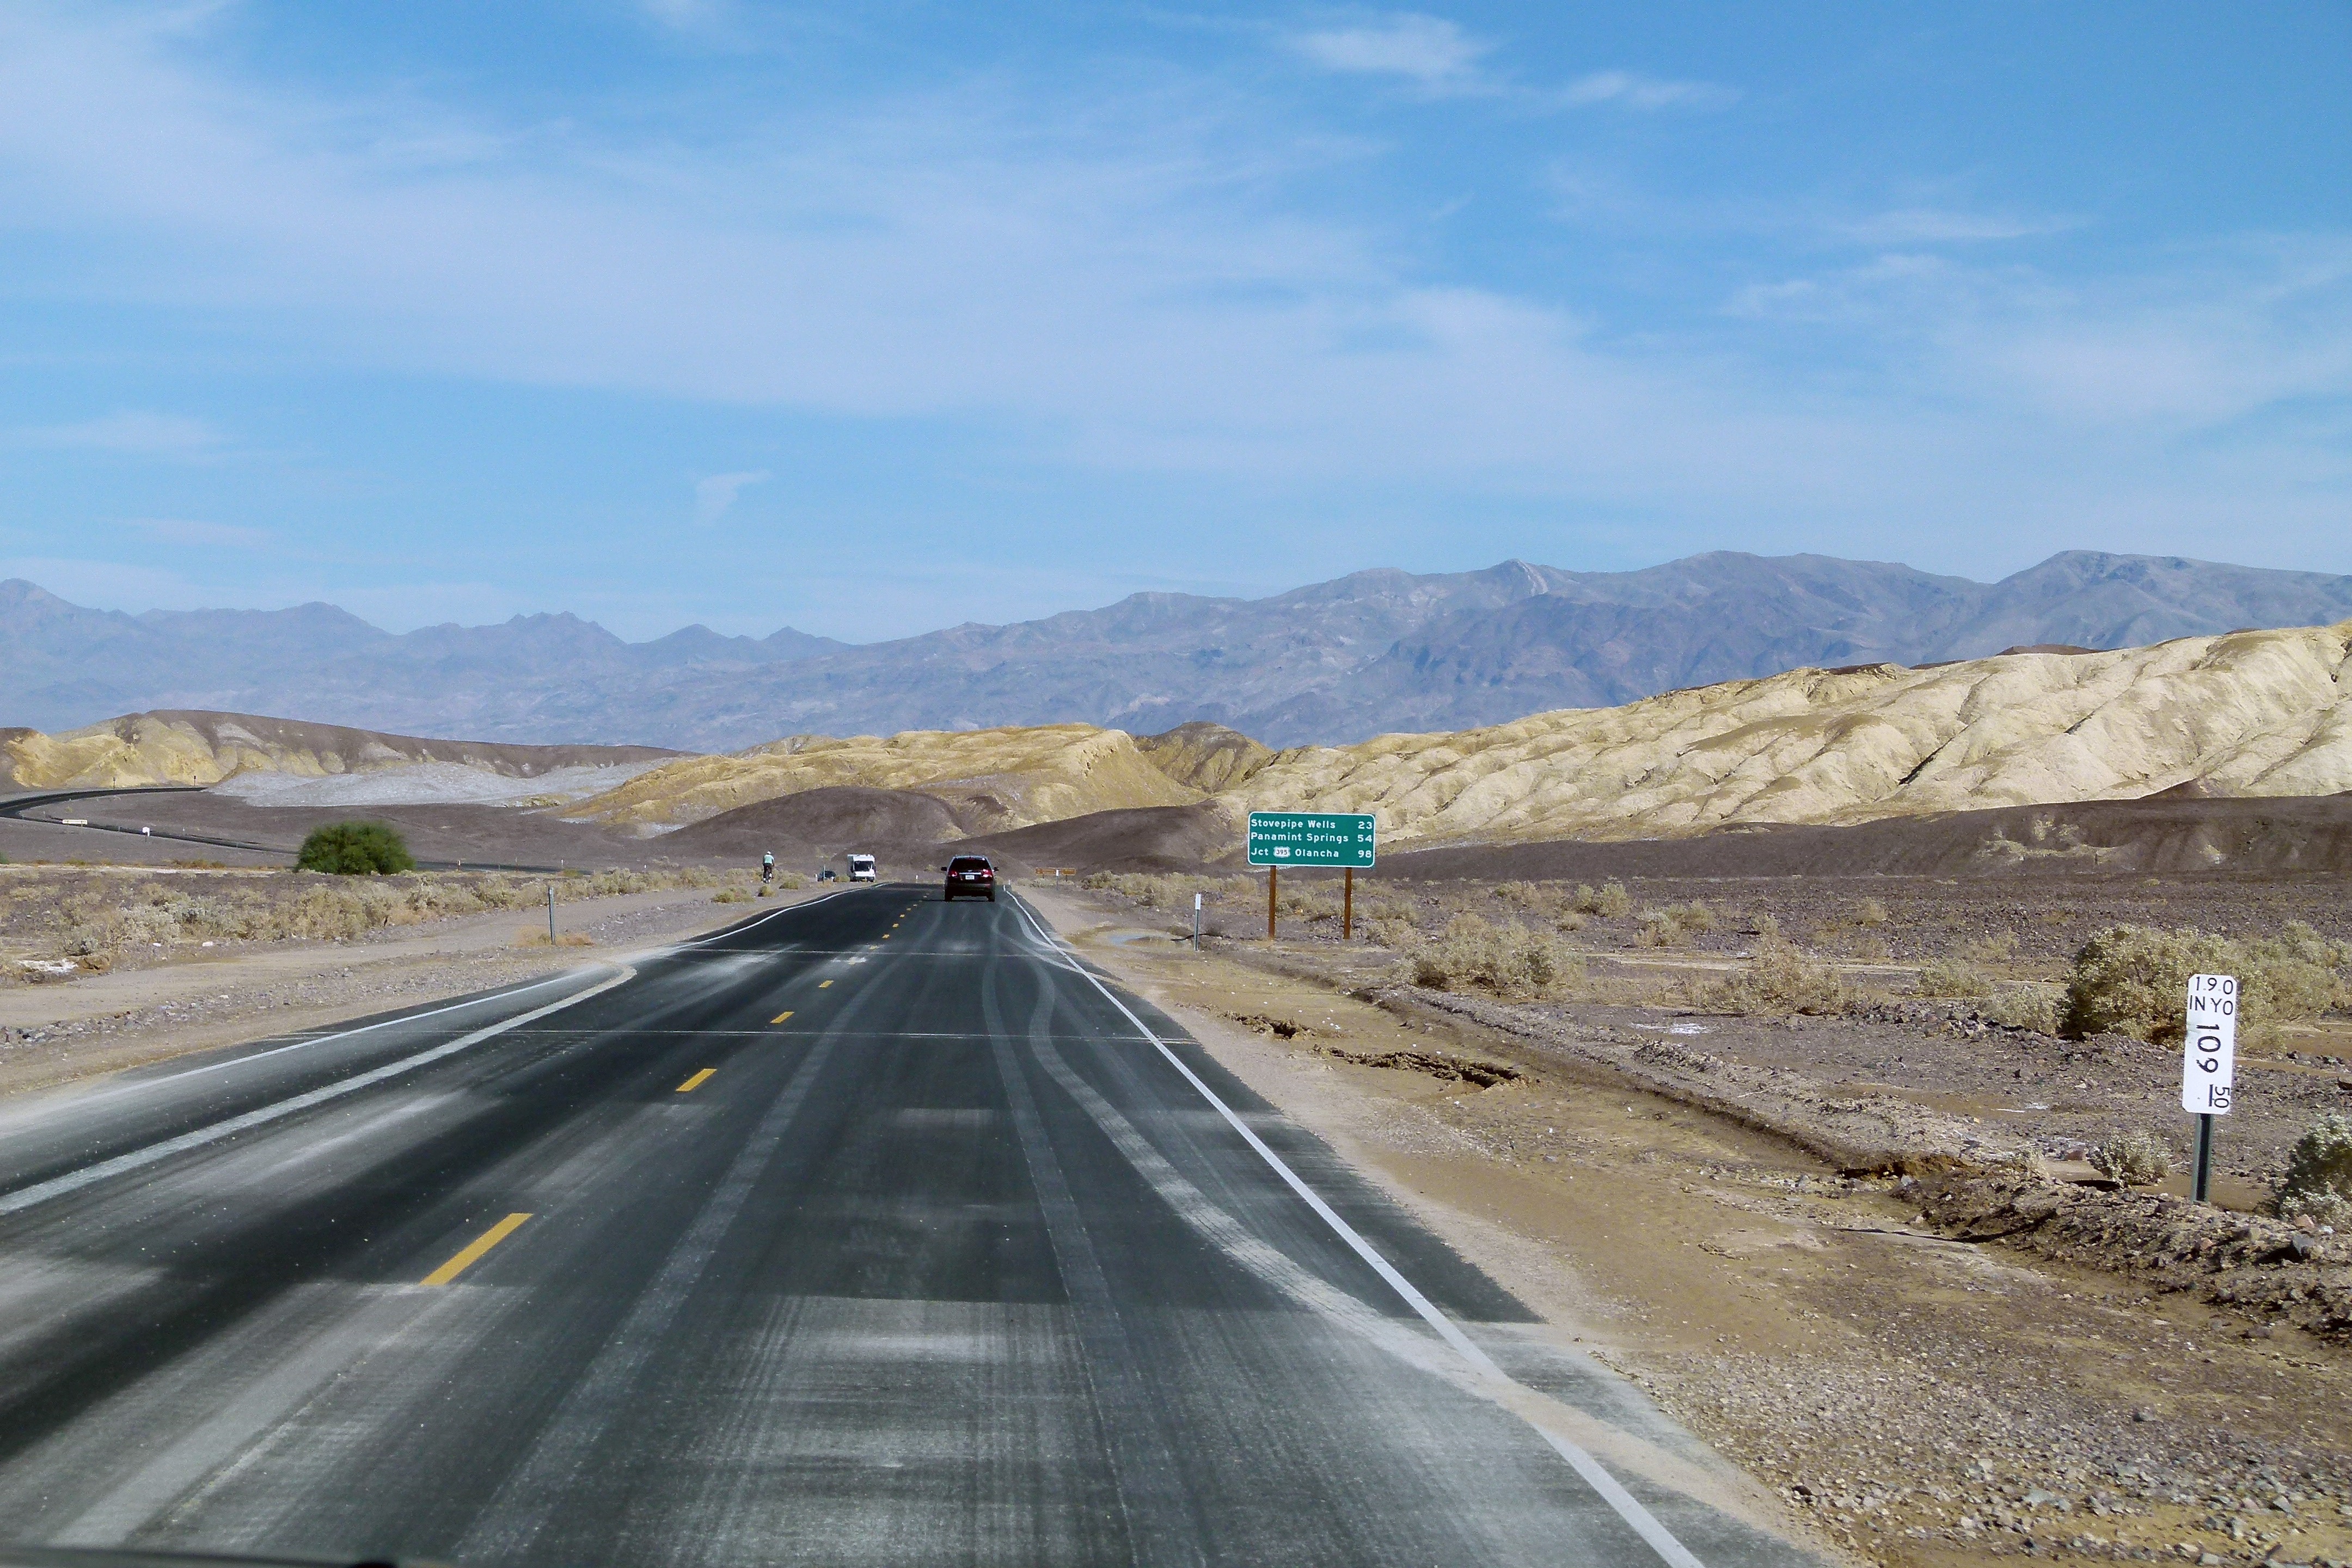
landscape, nature, road, desert, highway, dry, transport, scenery, usa, lane, california, erosion, road trip, infrastructure, hot, tourist attraction, zabriskie, flooding, death valley, sand stone, mountain pass, zabriskie point, after rain, paved road, nonbuilding structure, controlled access highway